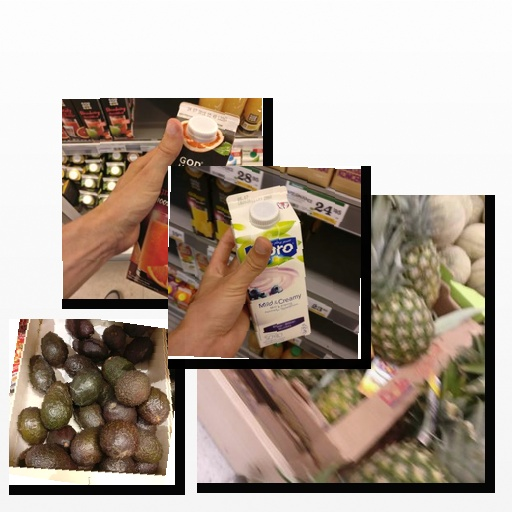
Food items: blueberry_soy_yogurt, avocado, red_grapefruit_juice, pineapple